John Brown University

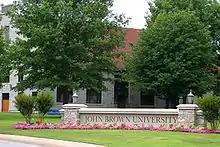
Campus entrance

John Brown University's main campus is located on in Siloam Springs, Arkansas. The university's most recognizable building, the Cathedral of the Ozarks, was completed in 1957 and, along with the two Windgate Visual Art Buildings composes the Cathedral group. The Cathedral contains a sanctuary for chapel and other assemblies, and the back portion is a three-floor academic building housing the music department and the humanities and social sciences. The entire Cathedral group was recently renovated on the inside and resurfaced with white limestone on the exterior.